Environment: real
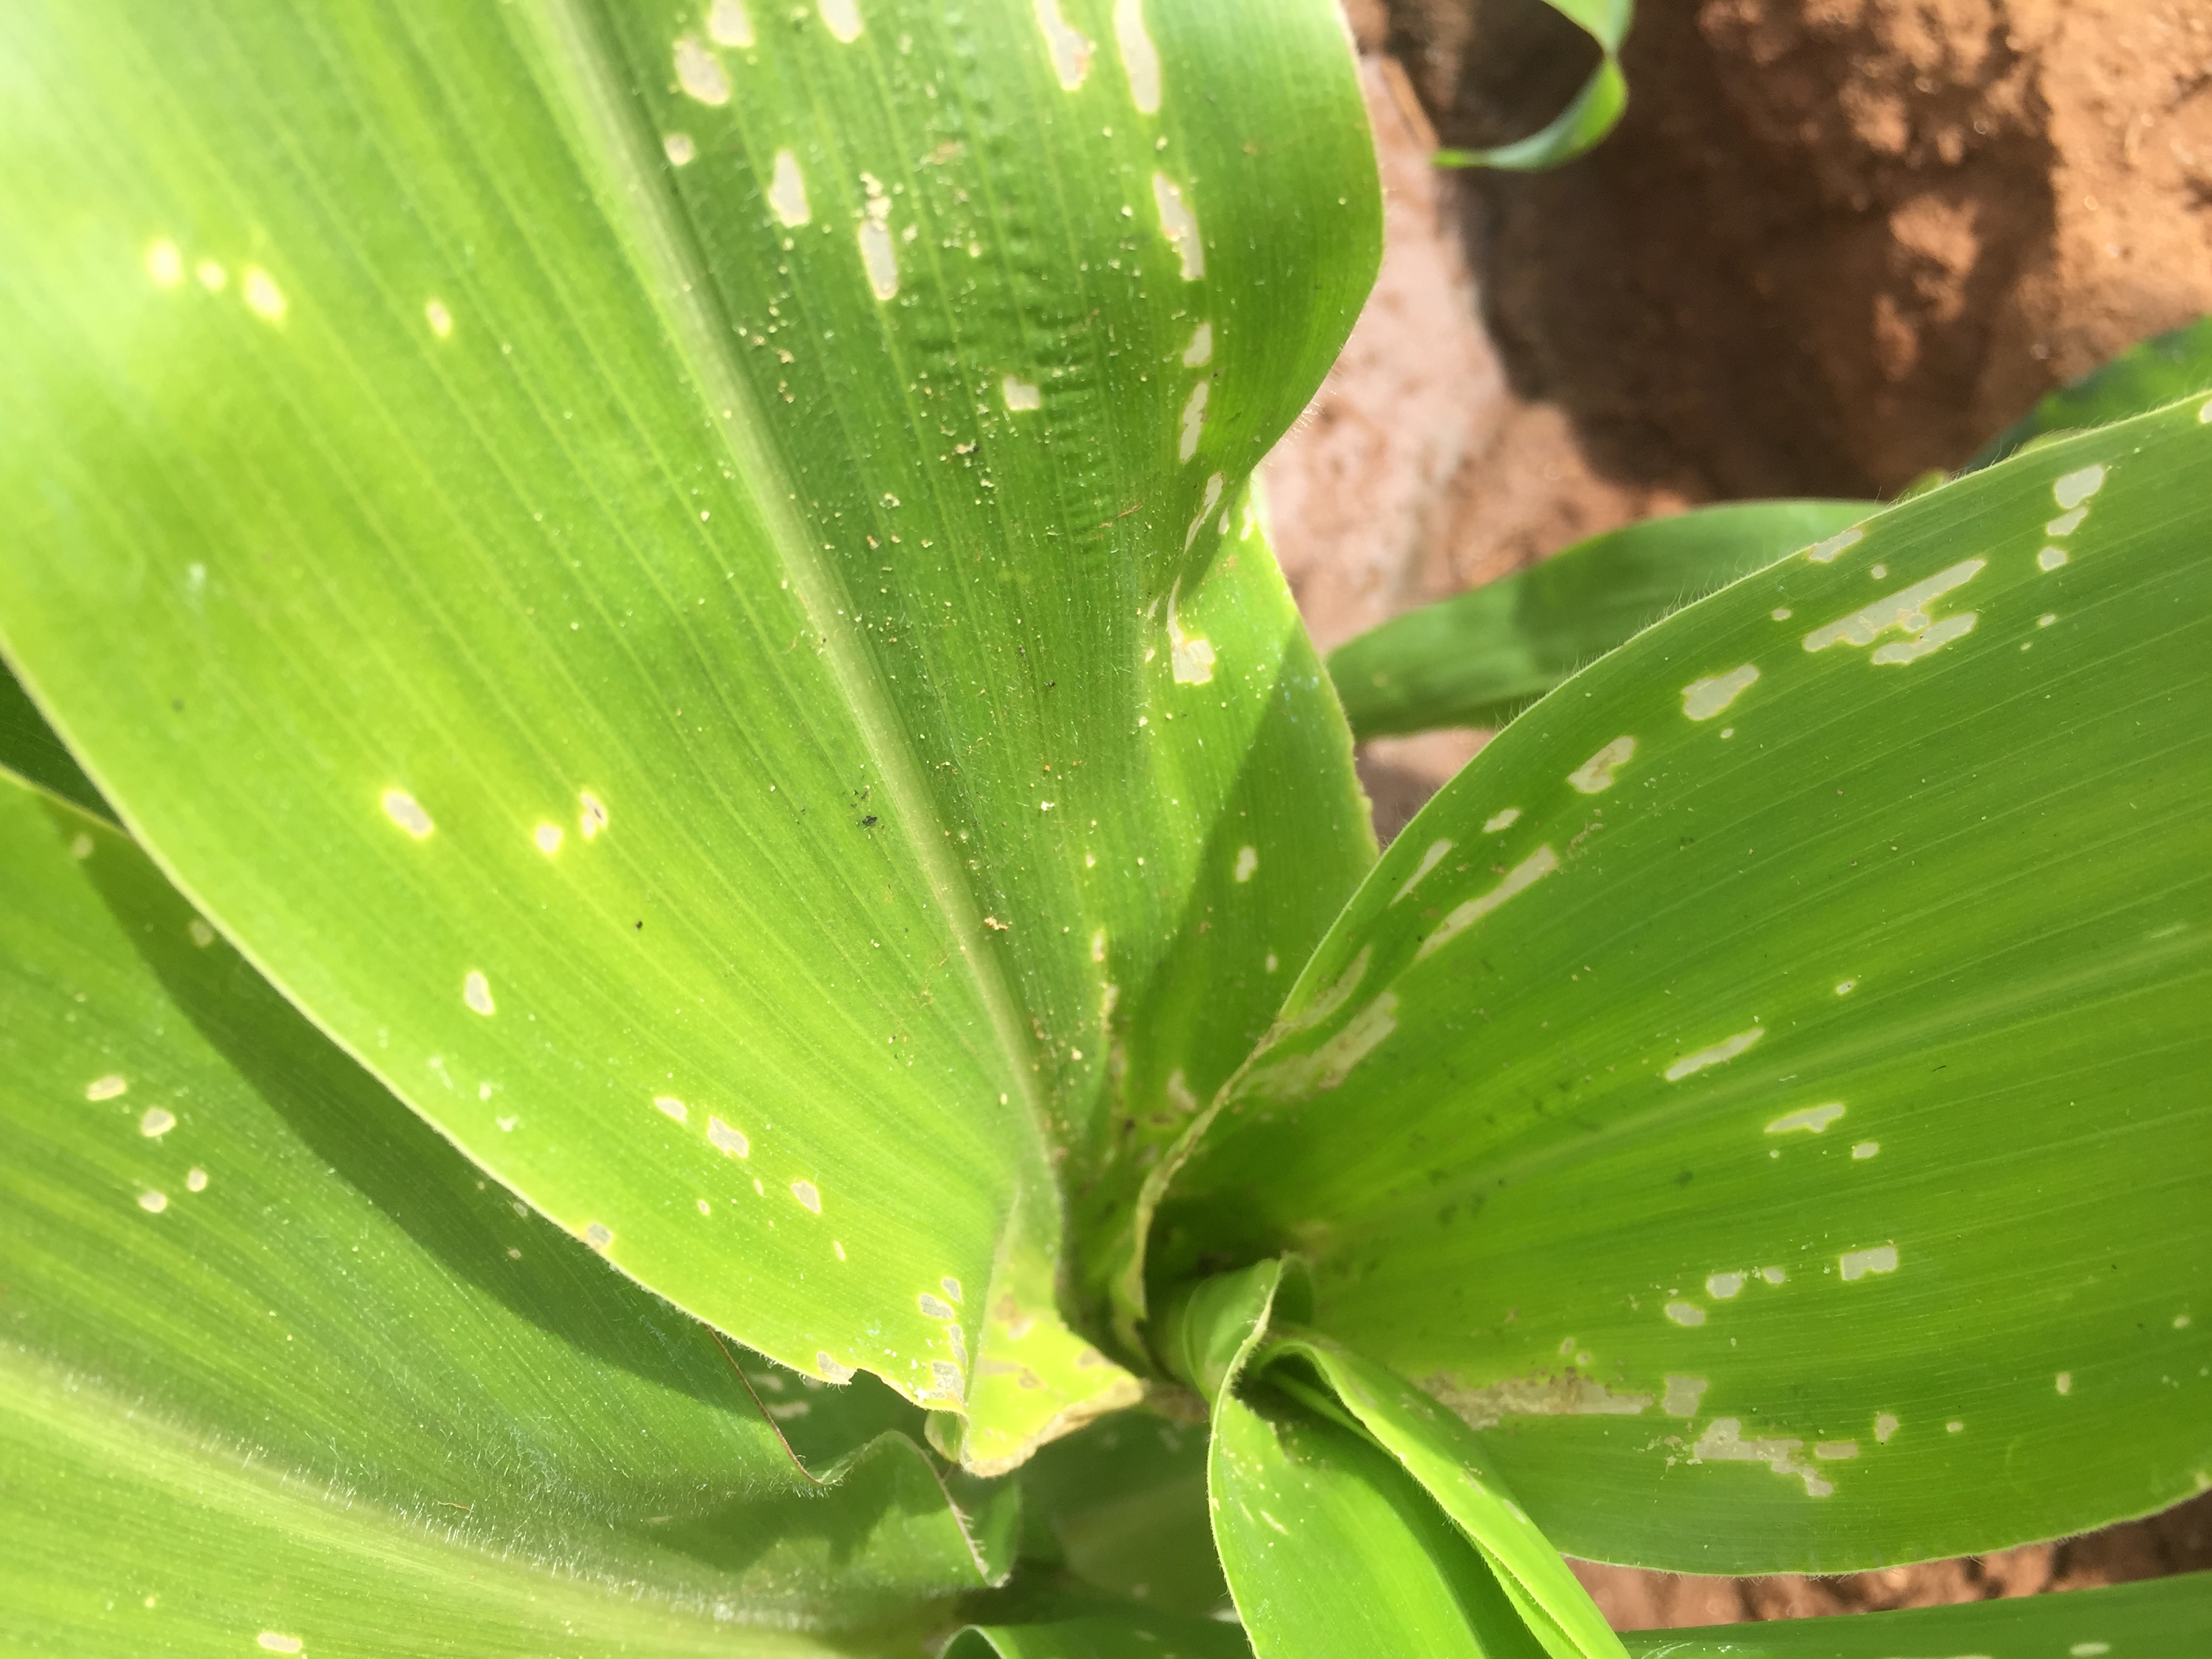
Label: fall_armyworm